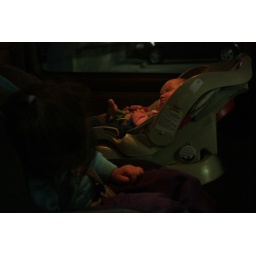
Sea World - The girls are out cold after about two minutes in the car